Insurance

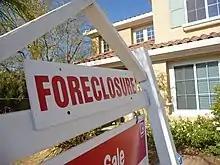
The subprime mortgage crisis was the source of many liability insurance losses.

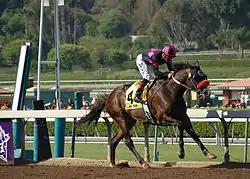
High-value horses may be insured under a bloodstock policy.

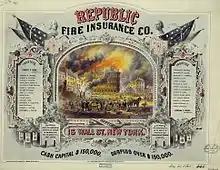
Certificate issued by Republic Fire Insurance Co. of New York

Liability insurance is a broad superset that covers legal claims against the insured. Many types of insurance include an aspect of liability coverage. For example, a homeowner's insurance policy will normally include liability coverage which protects the insured in the event of a claim brought by someone who slips and falls on the property; automobile insurance also includes an aspect of liability insurance that indemnifies against the harm that a crashing car can cause to others' lives, health, or property. The protection offered by a liability insurance policy is twofold: a legal defense in the event of a lawsuit commenced against the policyholder and indemnification (payment on behalf of the insured) with respect to a settlement or court verdict. Liability policies typically cover only the negligence of the insured, and will not apply to results of wilful or intentional acts by the insured.